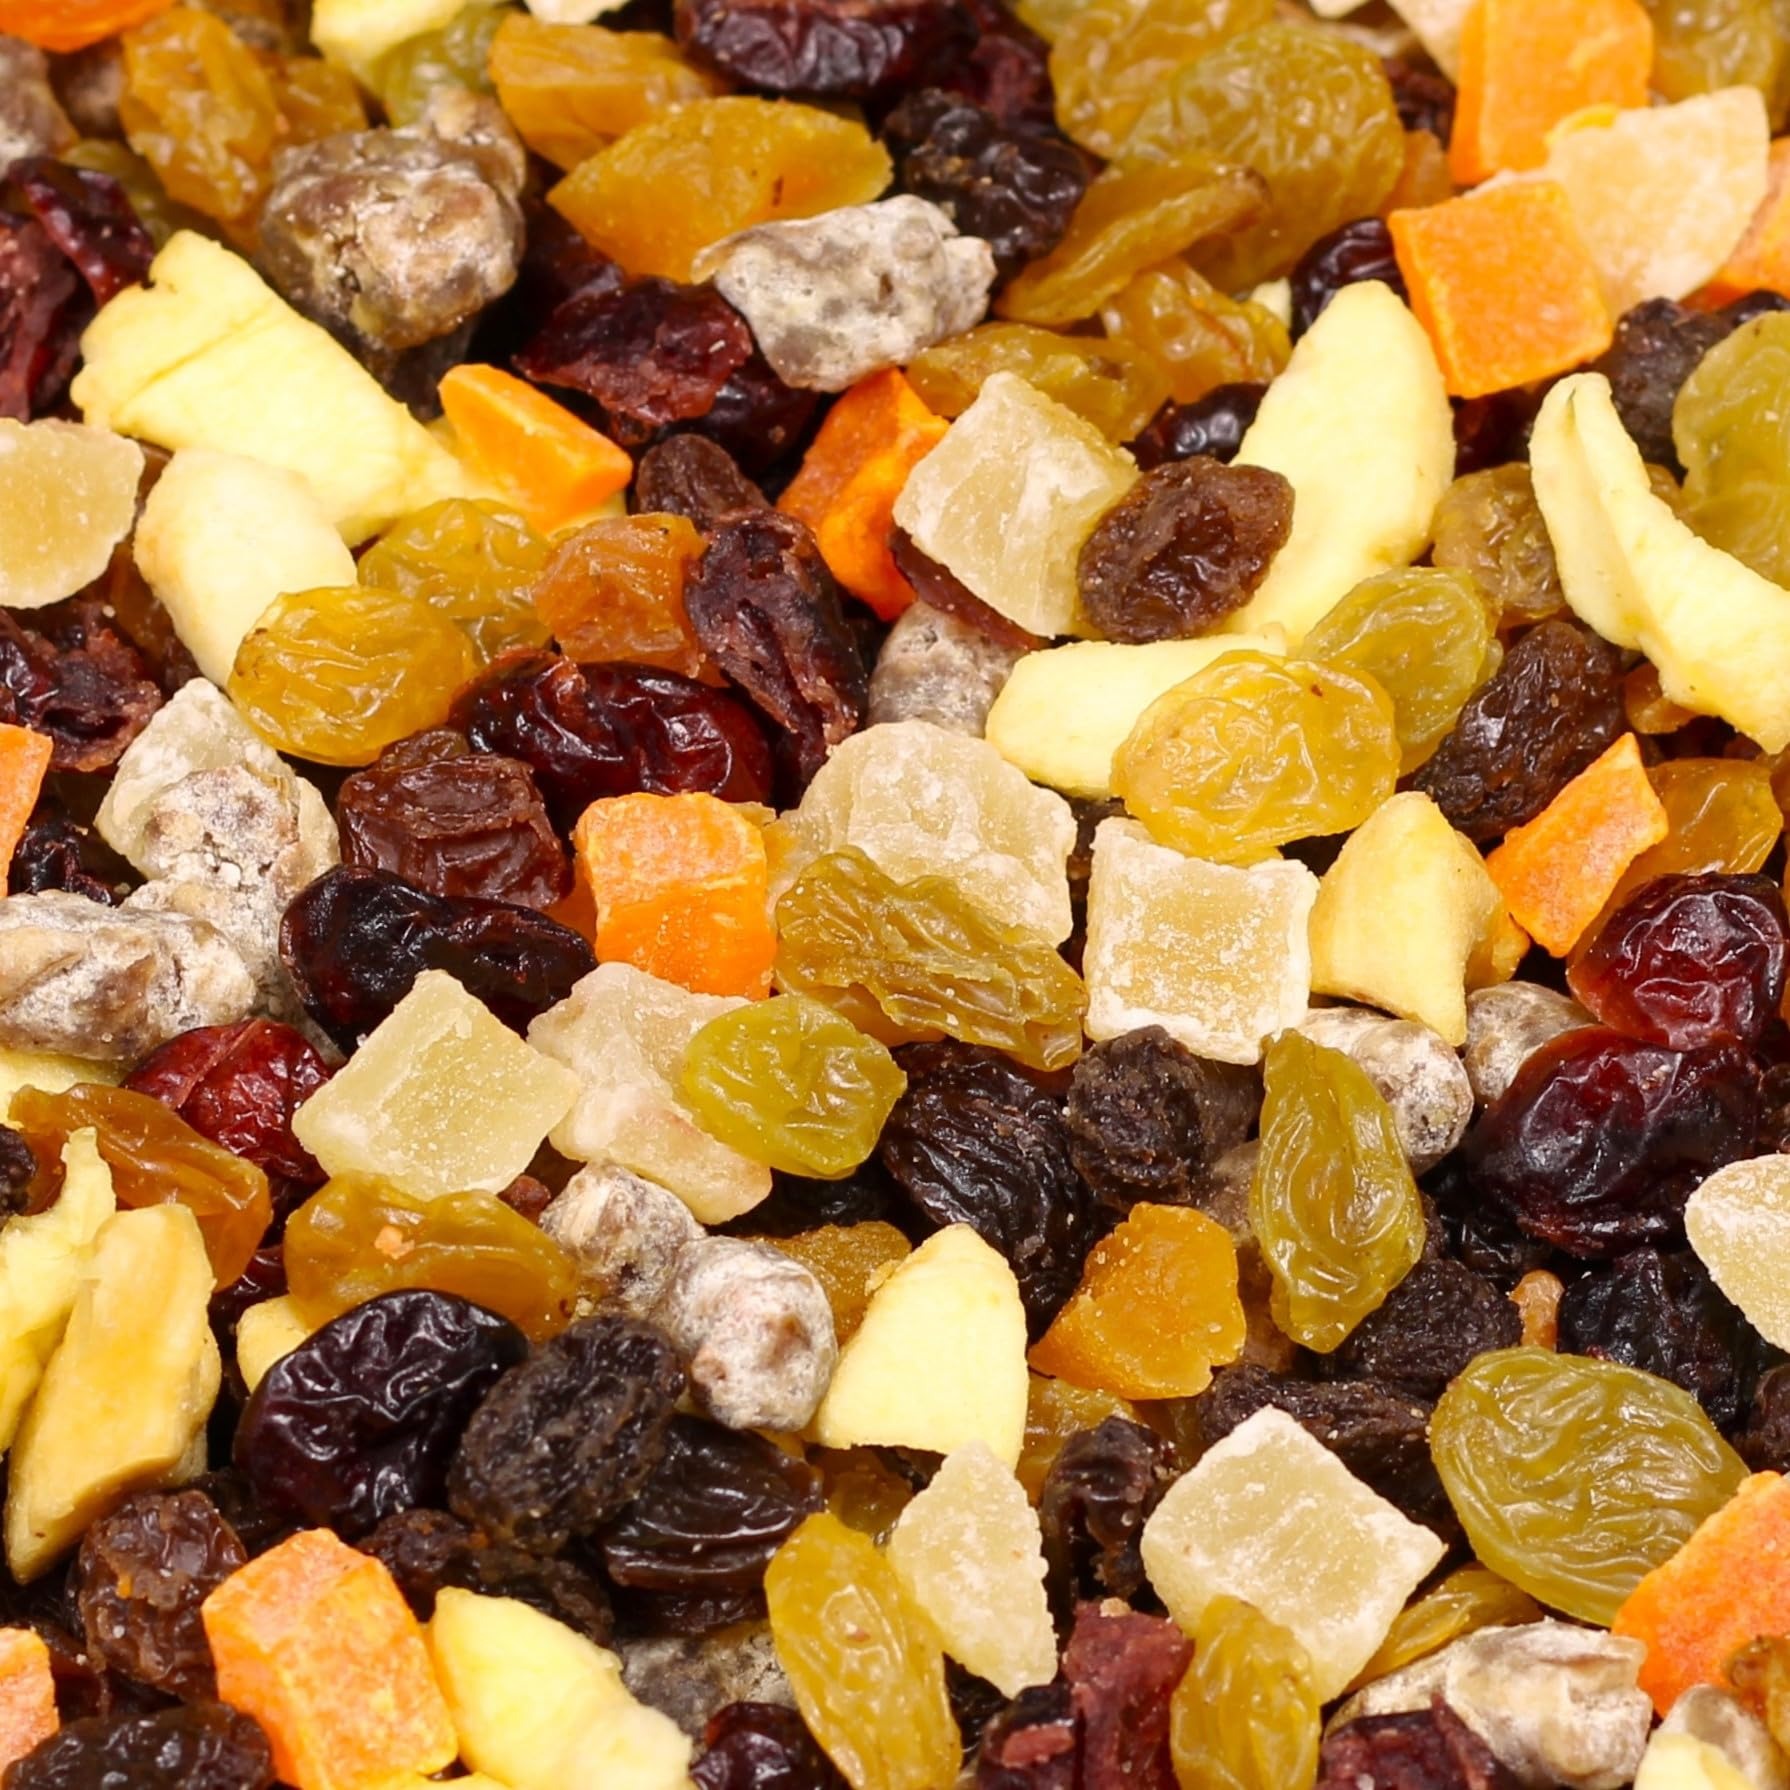
Item Name: Dried Mixed Fruit Dices Medley - by Its Delish, 10 Lbs lbs Bulk Bag | Healthy Snacks for Adults, Kids & Pets | Fresh Cut Snack Mix Dry Fruit and Berries Trail Mix without Nuts | Gluten Free, Vegan, Kosher
Bullet Point 1: HAVE YOUR NATURE BOOST READY: Dried Fruit Mix - Whether you're on a diet or just need an energy pick-me-up for the day, our natural and healthy snacks are the perfect choice! Our dried fruit mix is sweet, delicious, and fresh - providing you with a convenient source of energy and nutrients on-the-go!
Bullet Point 2: QUALITY AND KOSHER FOR YOU: Mixed Dried Fruit - We are proud to offer you premium quality food that is certified Kosher OU Parve, non-dairy, peanut-free, and perfect for everyone to enjoy. Dried fruit mix is great for baking, snacking and adding to yogurt, granola and morning breakfast cereals. Get munching!
Bullet Point 3: TASTY FRUIT MIX: Dried Mixed Fruit - Our dried fruit assortment includes a variety of diced fruits like cranberries, pineapple bits, apricot bites, cranberries, apples, dates and raisins, offering a delightful balance of sweetness, freshness, and mouthwatering texture to indulge your taste buds!
Bullet Point 4: BETTER NUTRITIOUS SNACK OPTION: Healthy Snacks - Our fruit trail mix is not just delicious; it's also rich in vitamins, minerals, antioxidants, and nutrients. This makes our fruity snacks a healthy and flavorful choice to curb your cravings and sweet tooth!
Bullet Point 5: FAMILY-SIZED GOODNESS: Dry Fruits - It's Delish Fresh healthy fruit snacks are available in bulk, perfect for sharing with your whole family! Grab a portion of these dried fruit snacks for lunch, travel, school, work, outdoor activities, picnics, or car rides, and savor a nutritious and delicious snack!
Product Description: Dried Fruit Mix Medley by It's Delish, Ten Pounds<br><br>Embark on a tantalizing taste adventure with our Dried Mixed Fruit Dices Medley by Its Delish! In this by-the-pound 10LBS bulk bag, you'll find a symphony of flavors featuring succulent nicely cut dried apples, tangy cranberries, plump dark and golden raisins, exotic apricot bits, tasty pineapple, yummy date pieces and sweet papaya dices. This trail mix is a gourmet delight crafted for those who crave a burst of natural sweetness in every bite. Perfect for adults, kids, and even your furry friends, this snack is a guilt-free indulgence that's gluten-free, vegan, and kosher. Treat yourself to a mixed fruit snack sensation that will leave your taste buds singing with joy!<br><br><br>About It's Delish! <br><br>It's Delish was established in 1992 and is located in North Hollywood, California. It's Delish is a food manufacturer and distributor who produces over 500 gourmet food products including licorice, sour belts, taffies, caramels, Jordan almonds, chocolates, nuts, fruits, trail mixes, spices, and the spice blends. It's Delish also produces organics and all natural products. We give you the opportunity to order from the factory direct!<br><br> It’s Delish! prides itself on the four pillars that are at the foundation of everything we do. Innovation Quality Value Service
Value: 16.0
Unit: Ounce

Price: 89.99